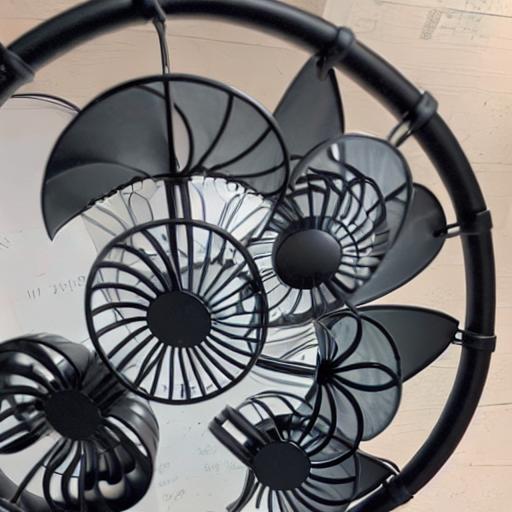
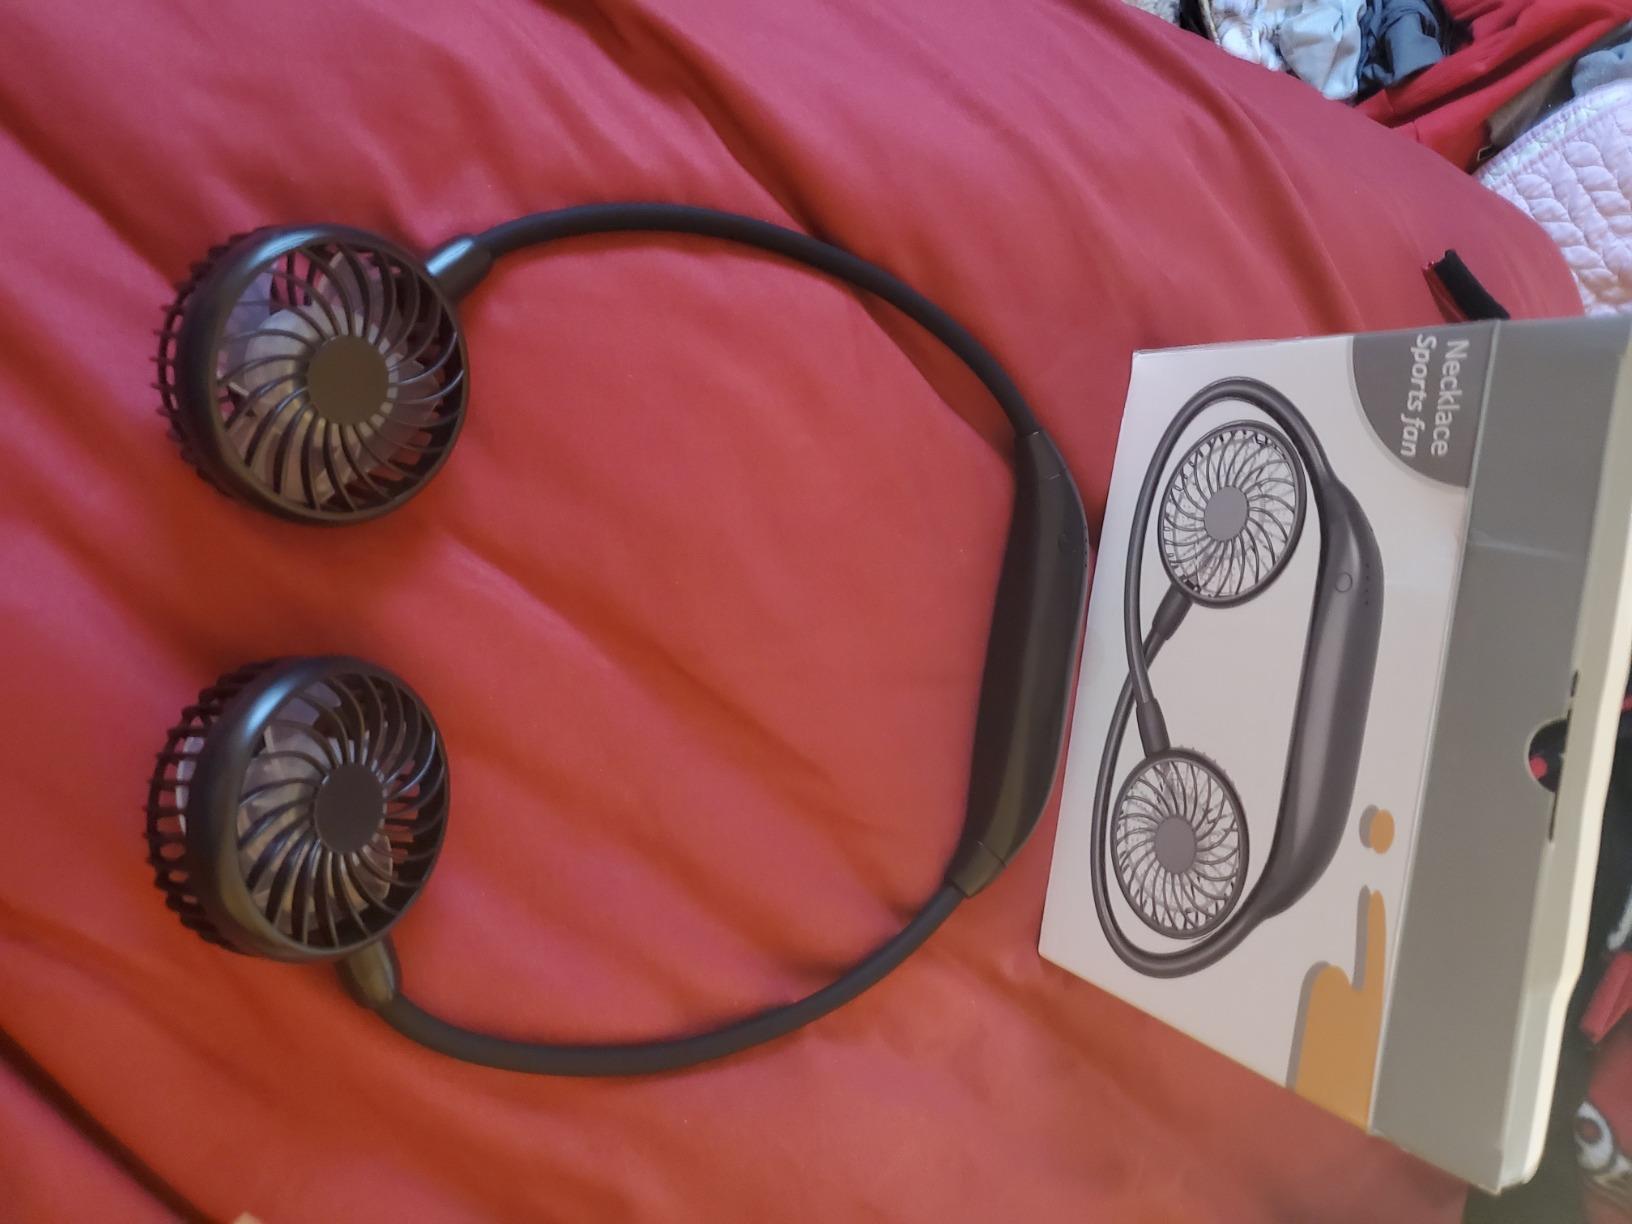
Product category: fan
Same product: no